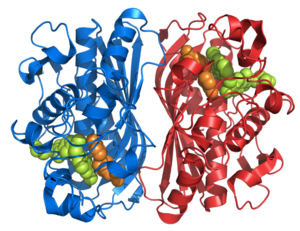
Enzyminhibitor
Bånddiagram af humant thymidylatsynthase i kompleks med deoxyuridinmonofosfat (orange) og enzyminhibitoren raltitrexed (limegrøn). Skabt ved brug af Accelrys DS Visualizer Pro 1.6 og the GIMP.
Enzyminhibitorer er molekyler, der binder til enzymer og forringer deres aktivitet. Eftersom blokering af et enzyms aktivitet kan dræbe en patogen eller korrigere en metabolsk ubalance, er mange medikamenter inhibitorer. De bruges også som herbicider og pesticider. Ikke alle molekyler, der binder til enzymer, er inhibitorer; enzymaktivatorer binder til enzymer og forøger deres enzymatiske aktivitet.